Naho Sato

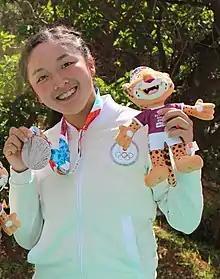

Sato has been ranked as high as world No. 319 in singles and 195 in doubles by the Women's Tennis Association (WTA). On the ITF Junior Circuit, Sato's career-high ranking is world No. 7 (March 2018).